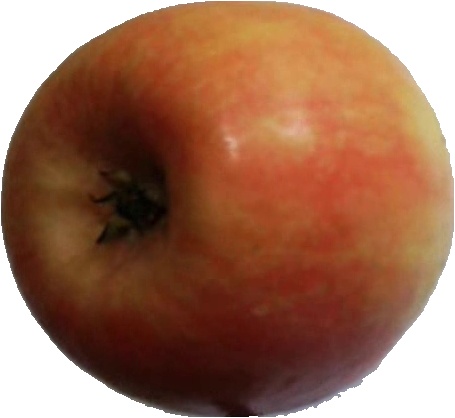
Label: apple_pink_lady_1